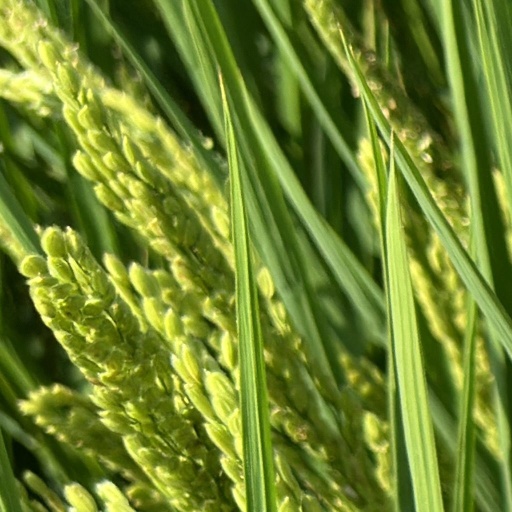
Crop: rice